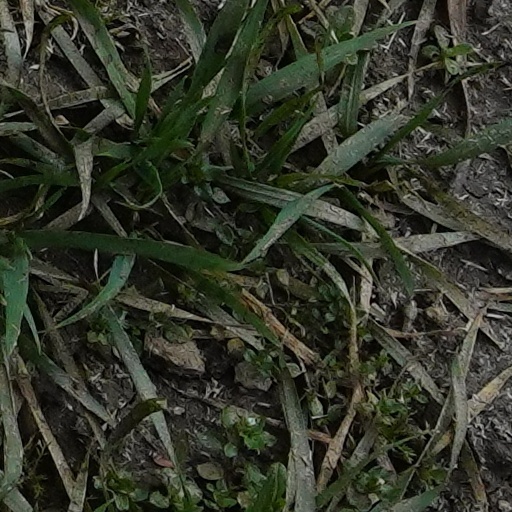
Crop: wheat